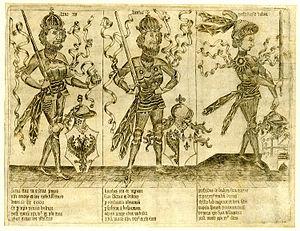
Le Maître aux banderoles est un maître anonyme graveur sur cuivre vers 1450-1475, peut-être dans le nord des Pays-Bas — ou allemand et actif de 1460 à 1467, selon le Bénézit.